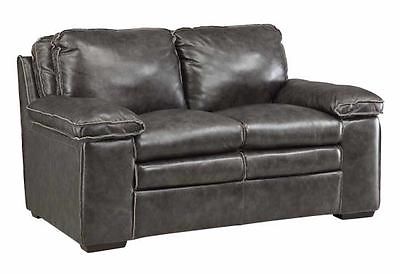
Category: sofa